Ed Headrick

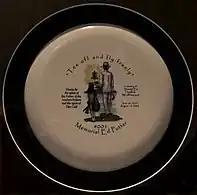
One of the ash discs containing some of the ashes of Headrick. On display at Ripley's Believe it or Not, London.

Per his wishes, Ed Headrick's ashes were incorporated into a limited number of discs. Some were given to friends and family and the remaining discs were listed for sale to fund a museum of Frisbee history and disc golf center in Columbia County, Georgia.